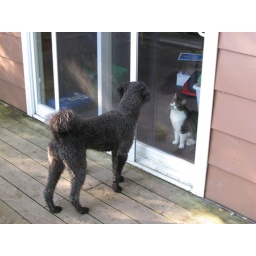
Hank and the Kitty facing off with a screen door in between them.